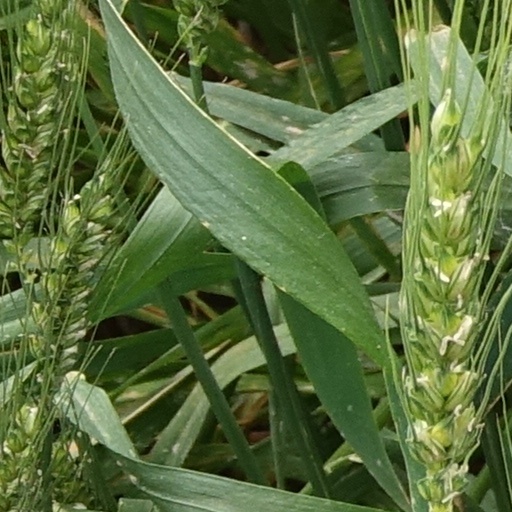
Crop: wheat